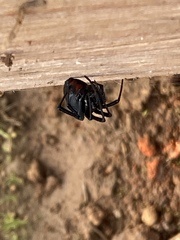
Species: Lactrodectus_hesperus